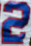
Number: 2